Marcus Ulpius Traianus (father of Trajan)

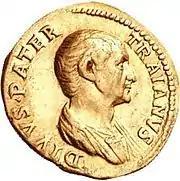
Reverse of Roman aureus struck under Trajan, AD 115, commemorating the elder Traianus after his deification.

Traianus lived out his final years in honor and distinction. Indirect evidence suggests that he may have died before his son became emperor in AD 98. In AD 100, his son founded a colony in North Africa, named "Colonia Marciana Ulpia Trajana Thamugadi" after his mother and father; today the town is known as Timgad, in Algeria. In AD 112, Traianus was deified by his son, becoming known as "Divus Traianus Pater".